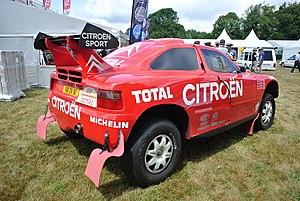
Une ZX rallye-raid présentée au rassemblement du centenaire en juillet 2019 à La Ferté Vidame
La Citroën ZX Rallye-Raid est un véhicule tout-terrain de classe T3 « prototype » construit par Citroën Sport pour courir en rallye-raid.